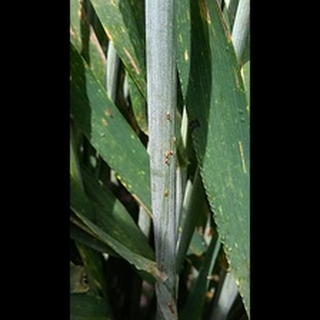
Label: wheat_black_rust